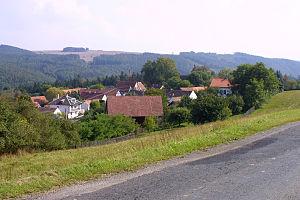
Hromnice est une commune du district de Plzeň-Nord, dans la région de Plzeň, en République tchèque. Sa population s'élevait à 1 235 habitants en 2019.